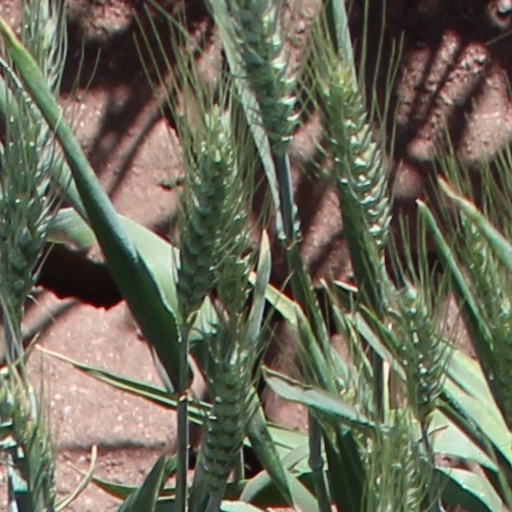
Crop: wheat